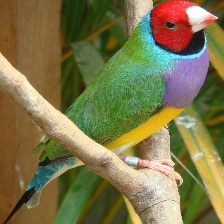
Species: GOULDIAN FINCH
Scientific name: ERYTHRURA GOULDIAE
ImageNet parent category: house_finch